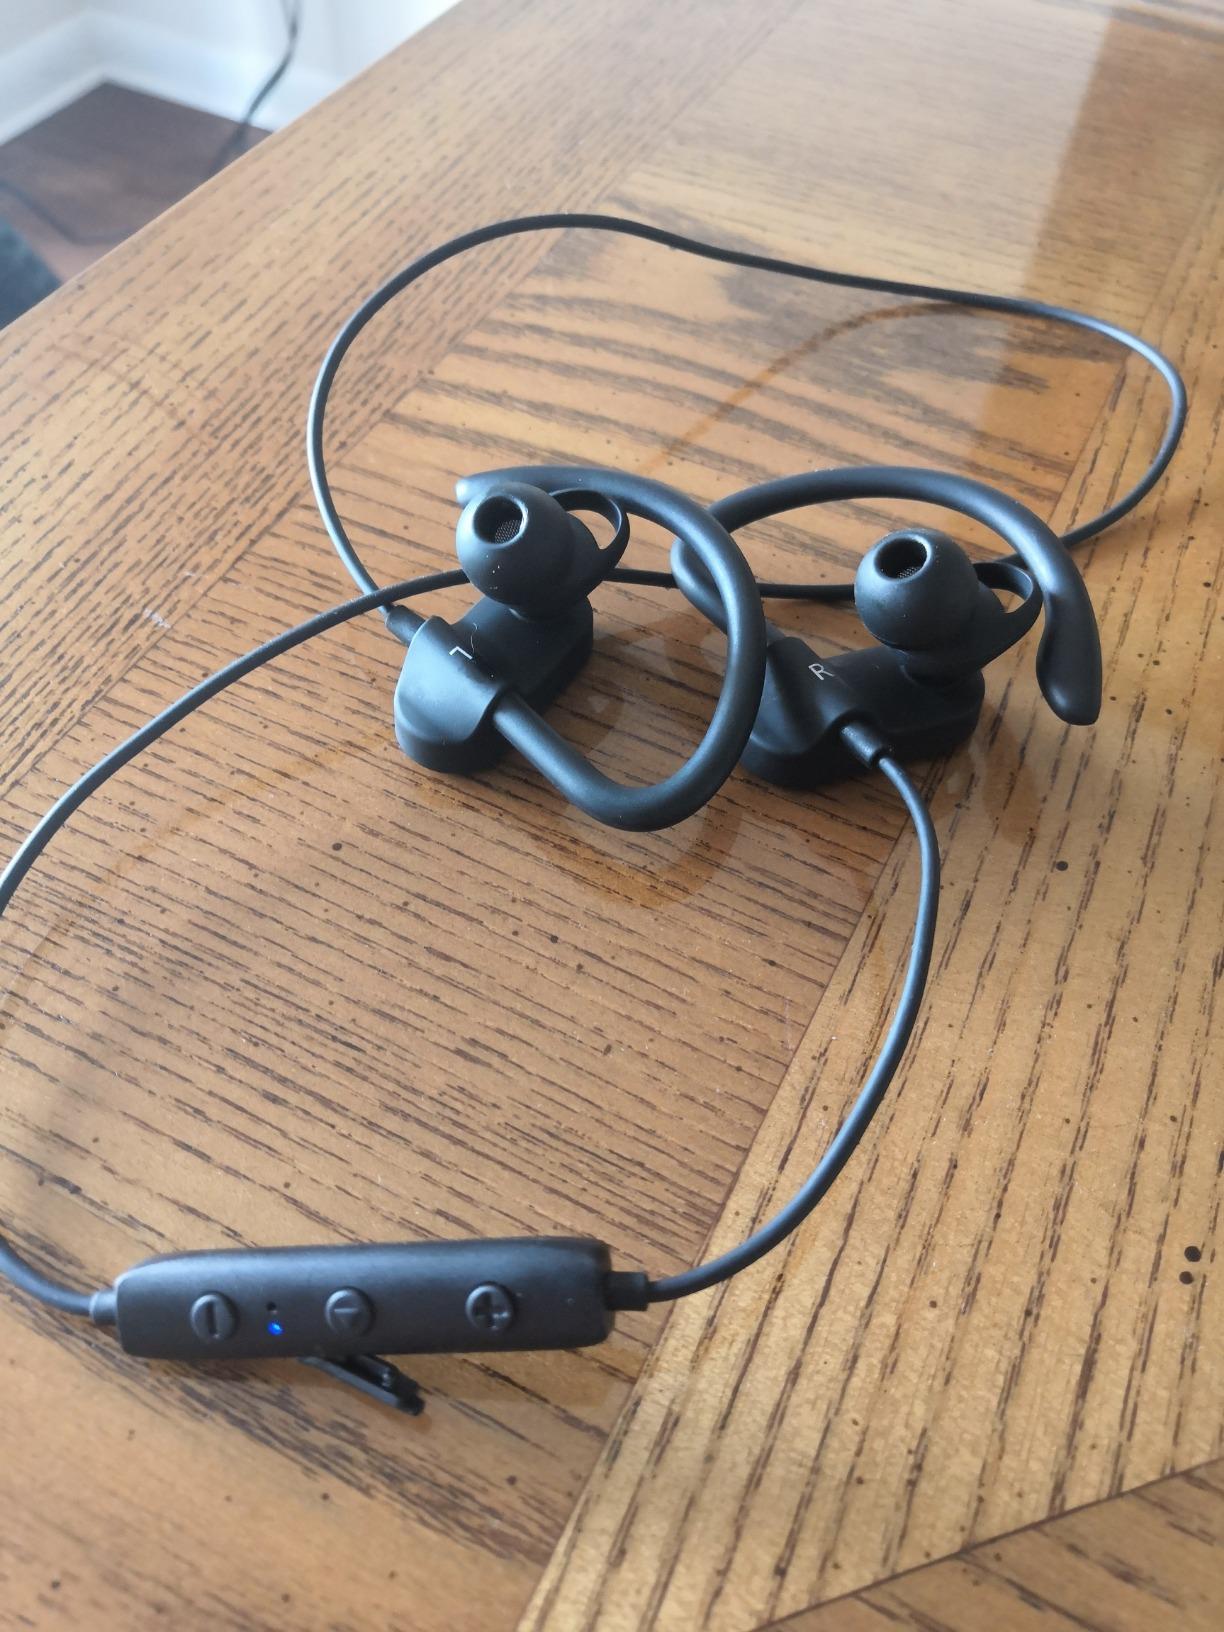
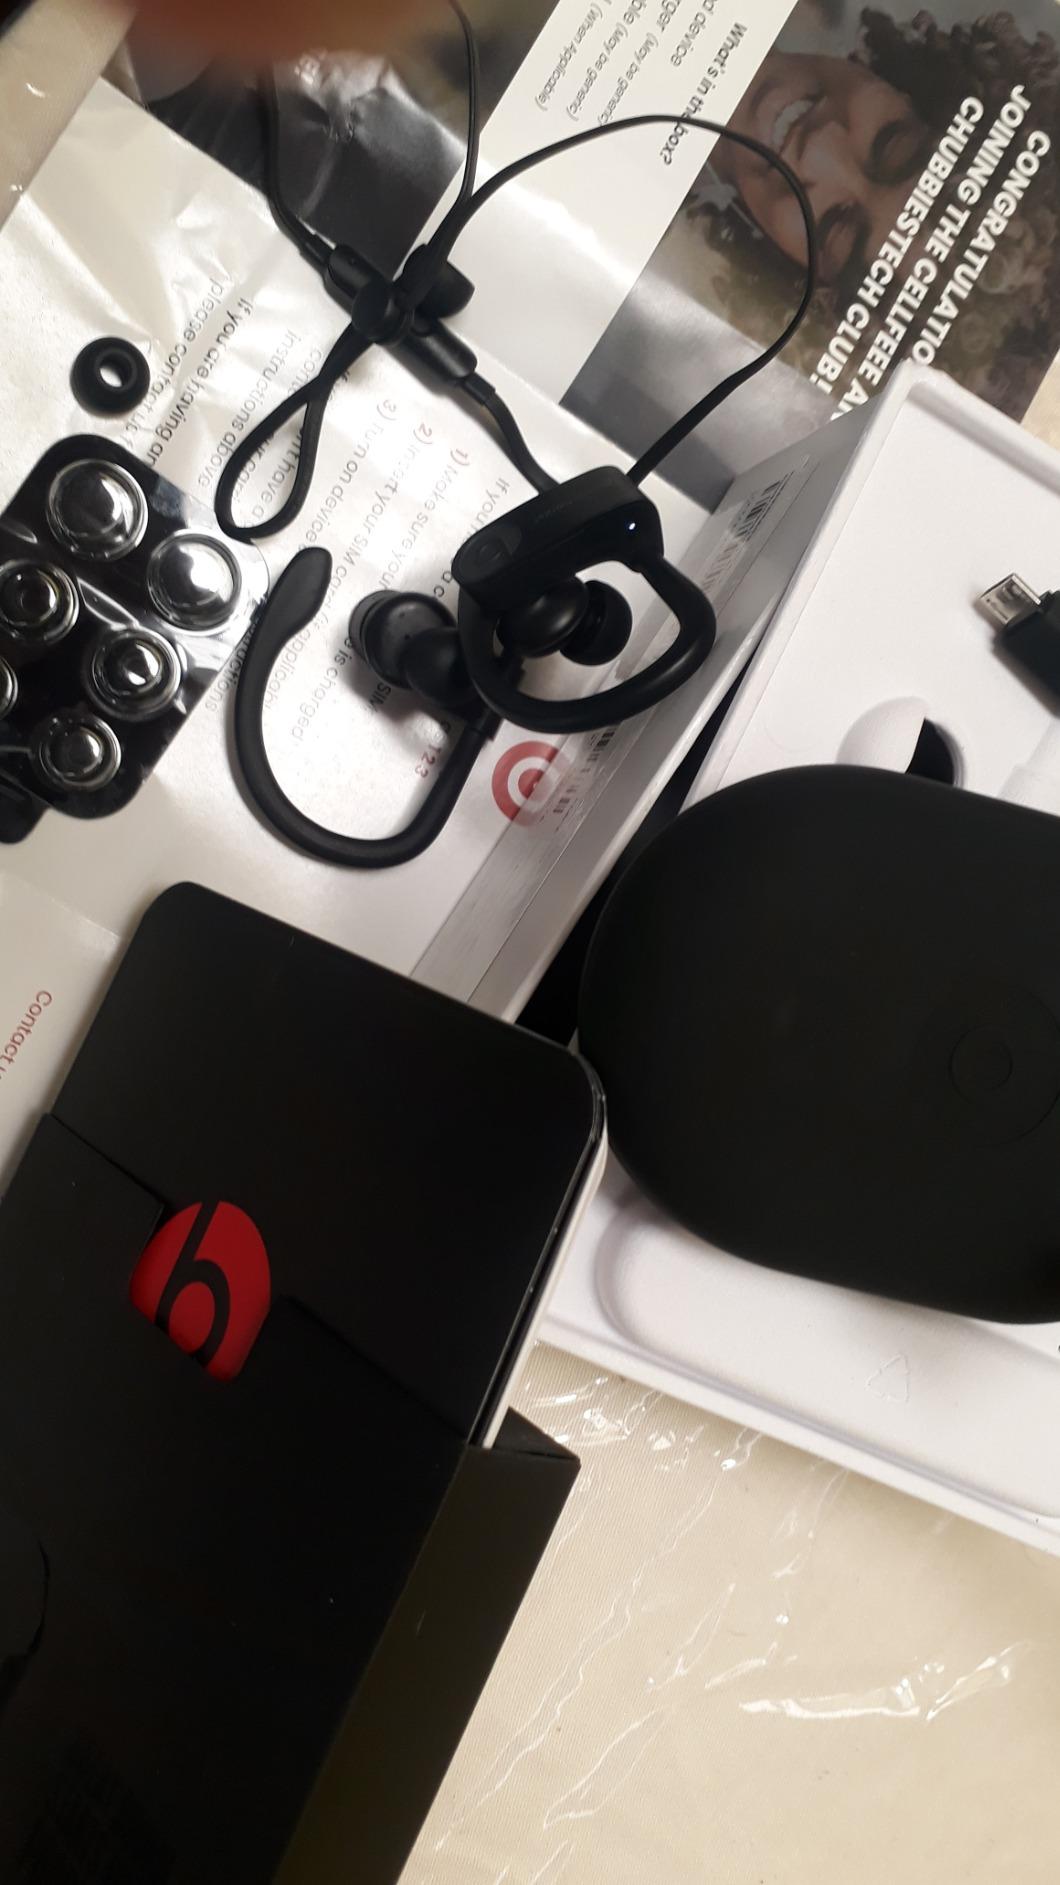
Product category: headphones
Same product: no